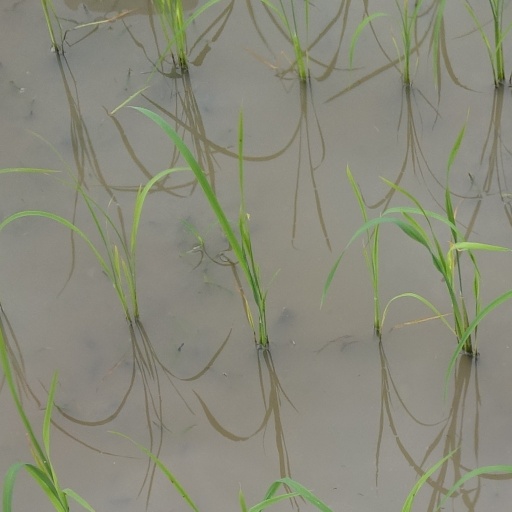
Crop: rice